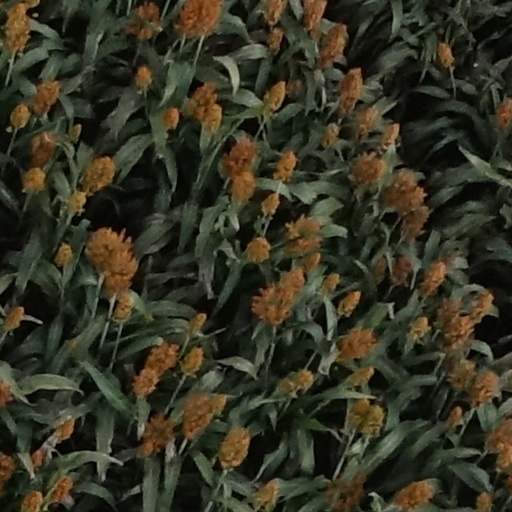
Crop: sorghum